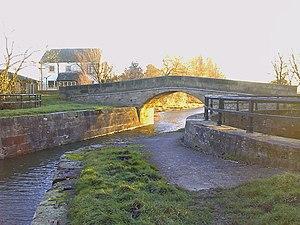
Le Canal de Selby est un canal de dérivation long de 10 km comportant deux écluses. Il permet d'éviter les laisses de l'Aire dans le Yorkshire. Il relie le village de West Haddlesey à Selby, où il rattrape la rivière d'Ouse. Il a été inauguré en 1778, et offrit jusqu'en 1826 le principal débouché à la liaison Aire and Calder Navigation, date à laquelle il fut relégué par l'ouverture du canal latéral entre Ferrybridge et Goole. L'ouverture du second canal provoqua le déclin industriel de Selby, malgré la persistance d'un trafic vers York.